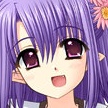
Portrait style: Anime Portrait